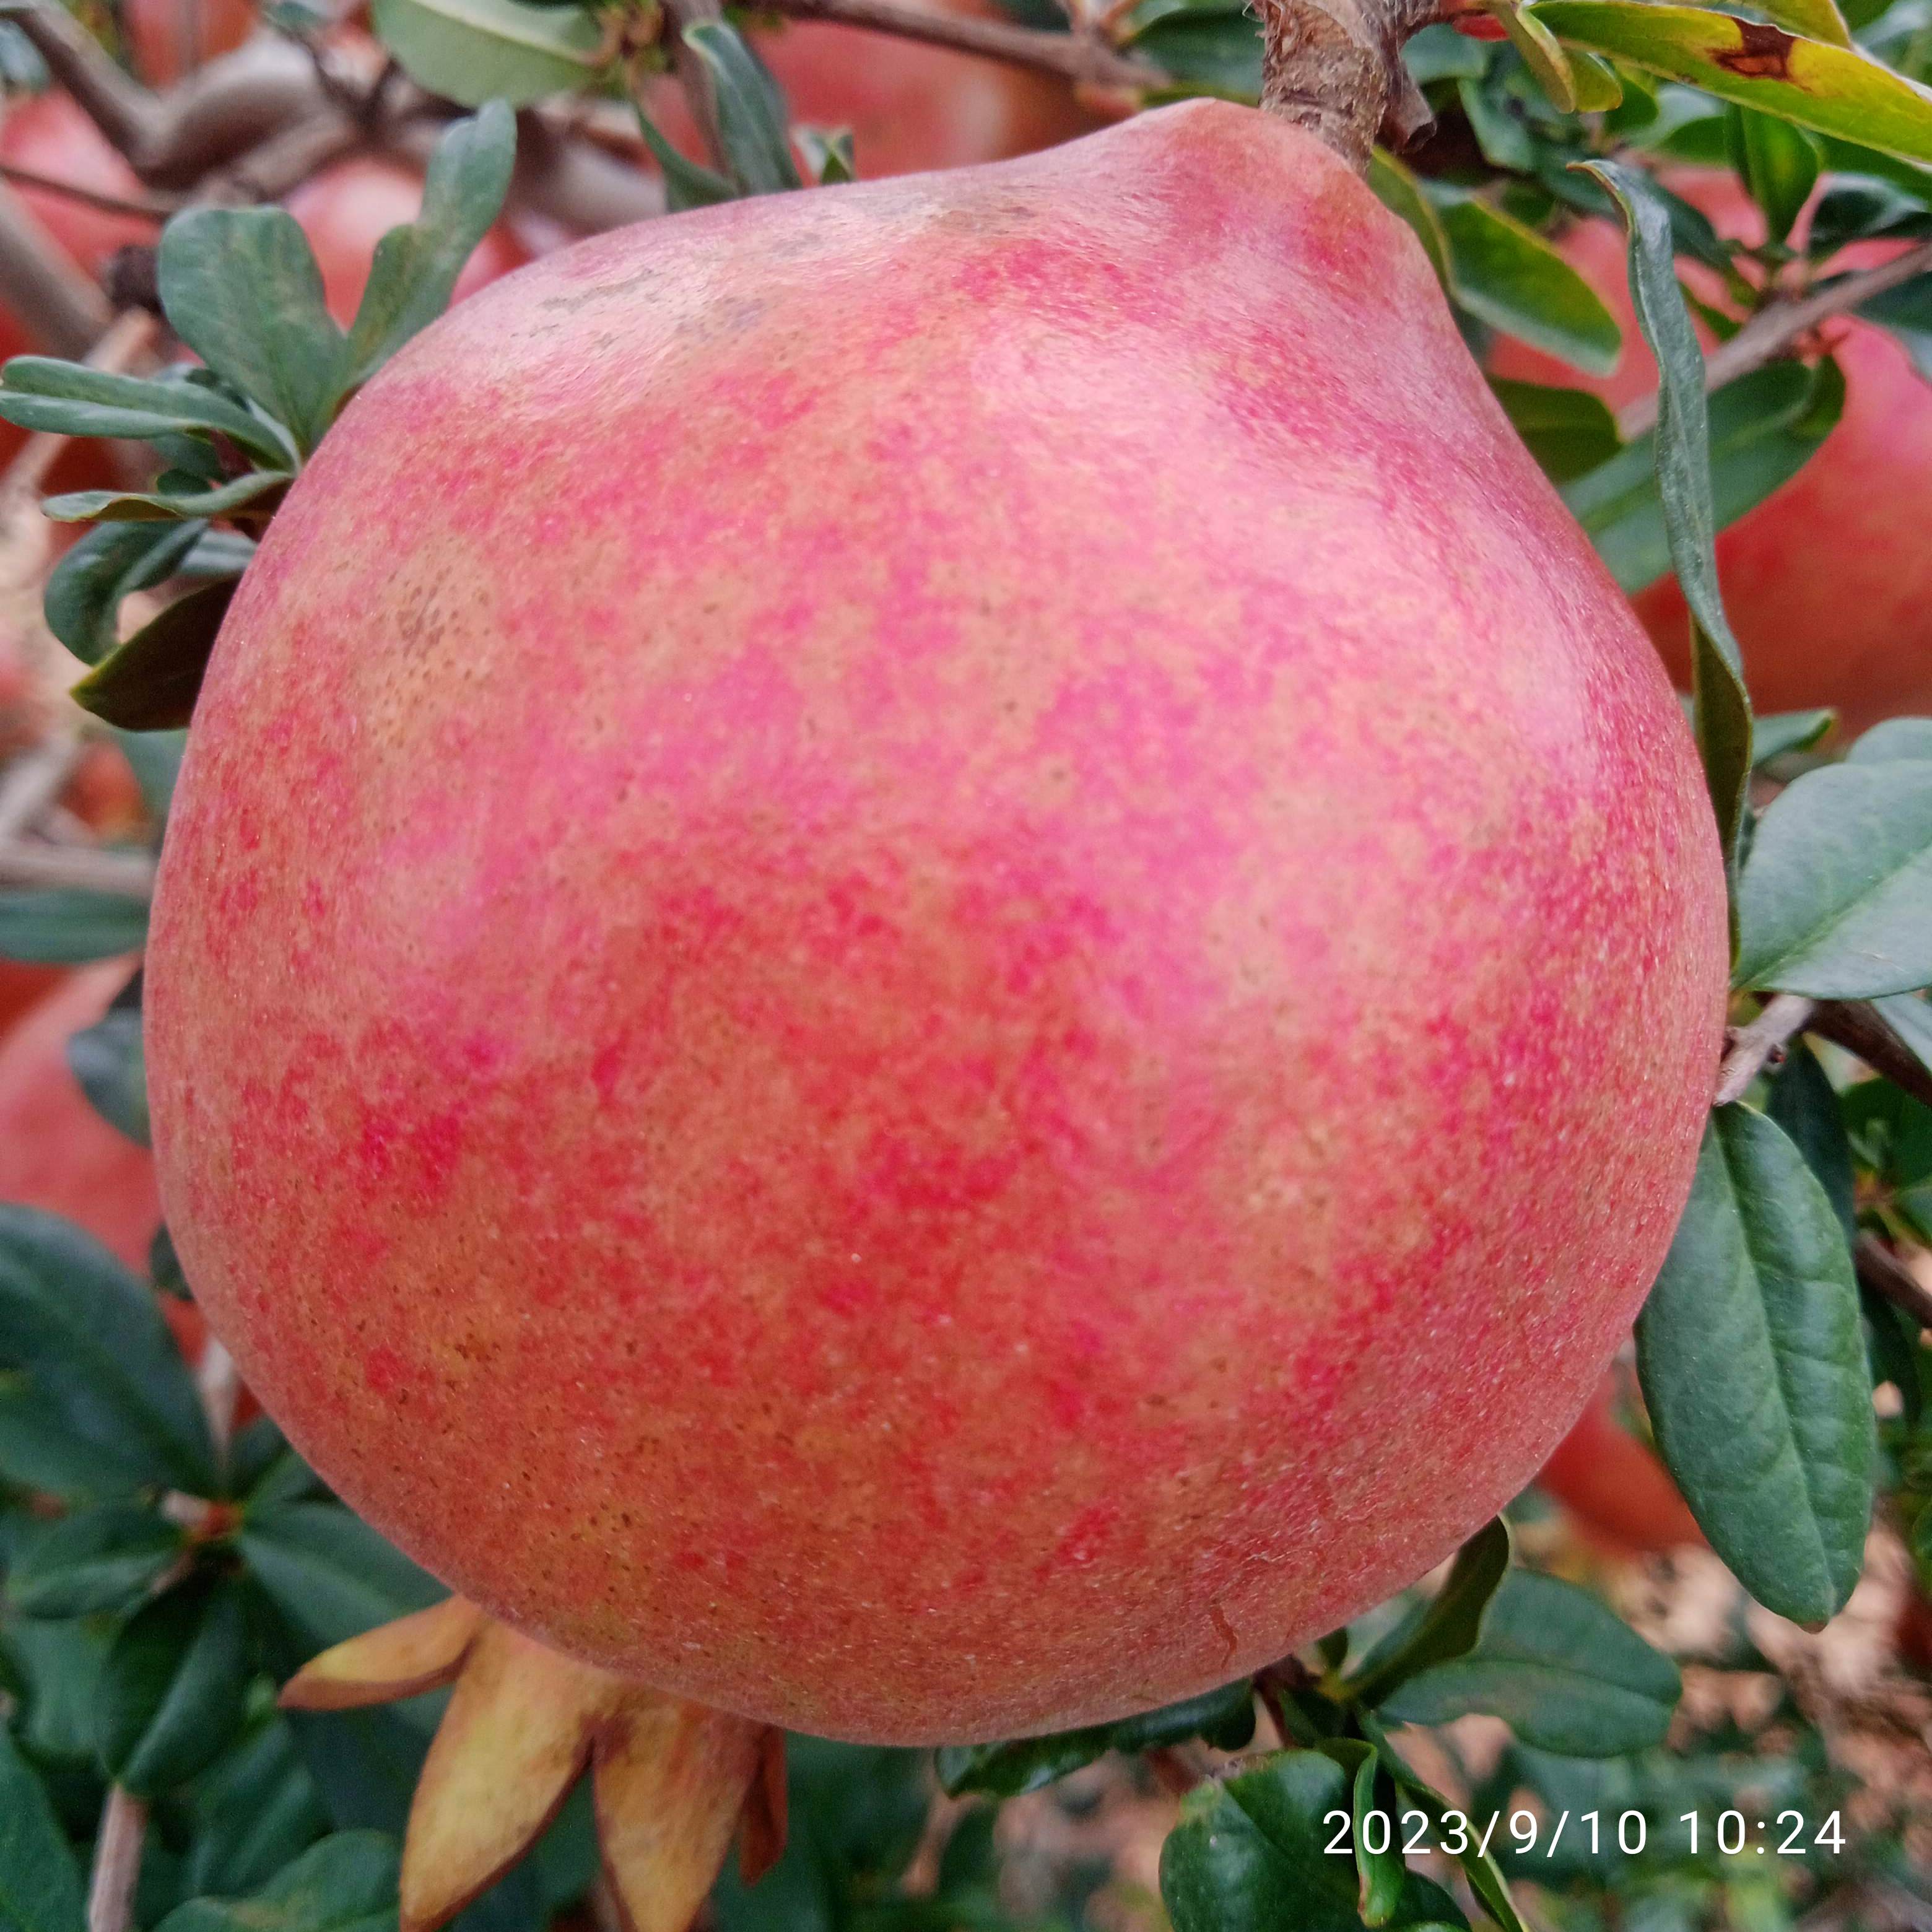
Label: Healthy